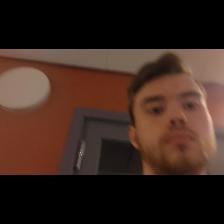
Label: Human